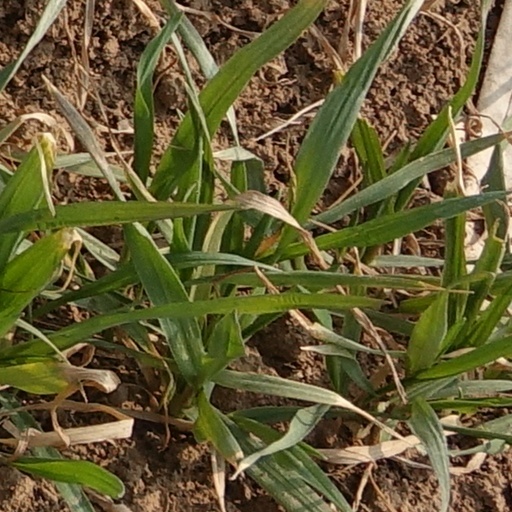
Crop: wheat